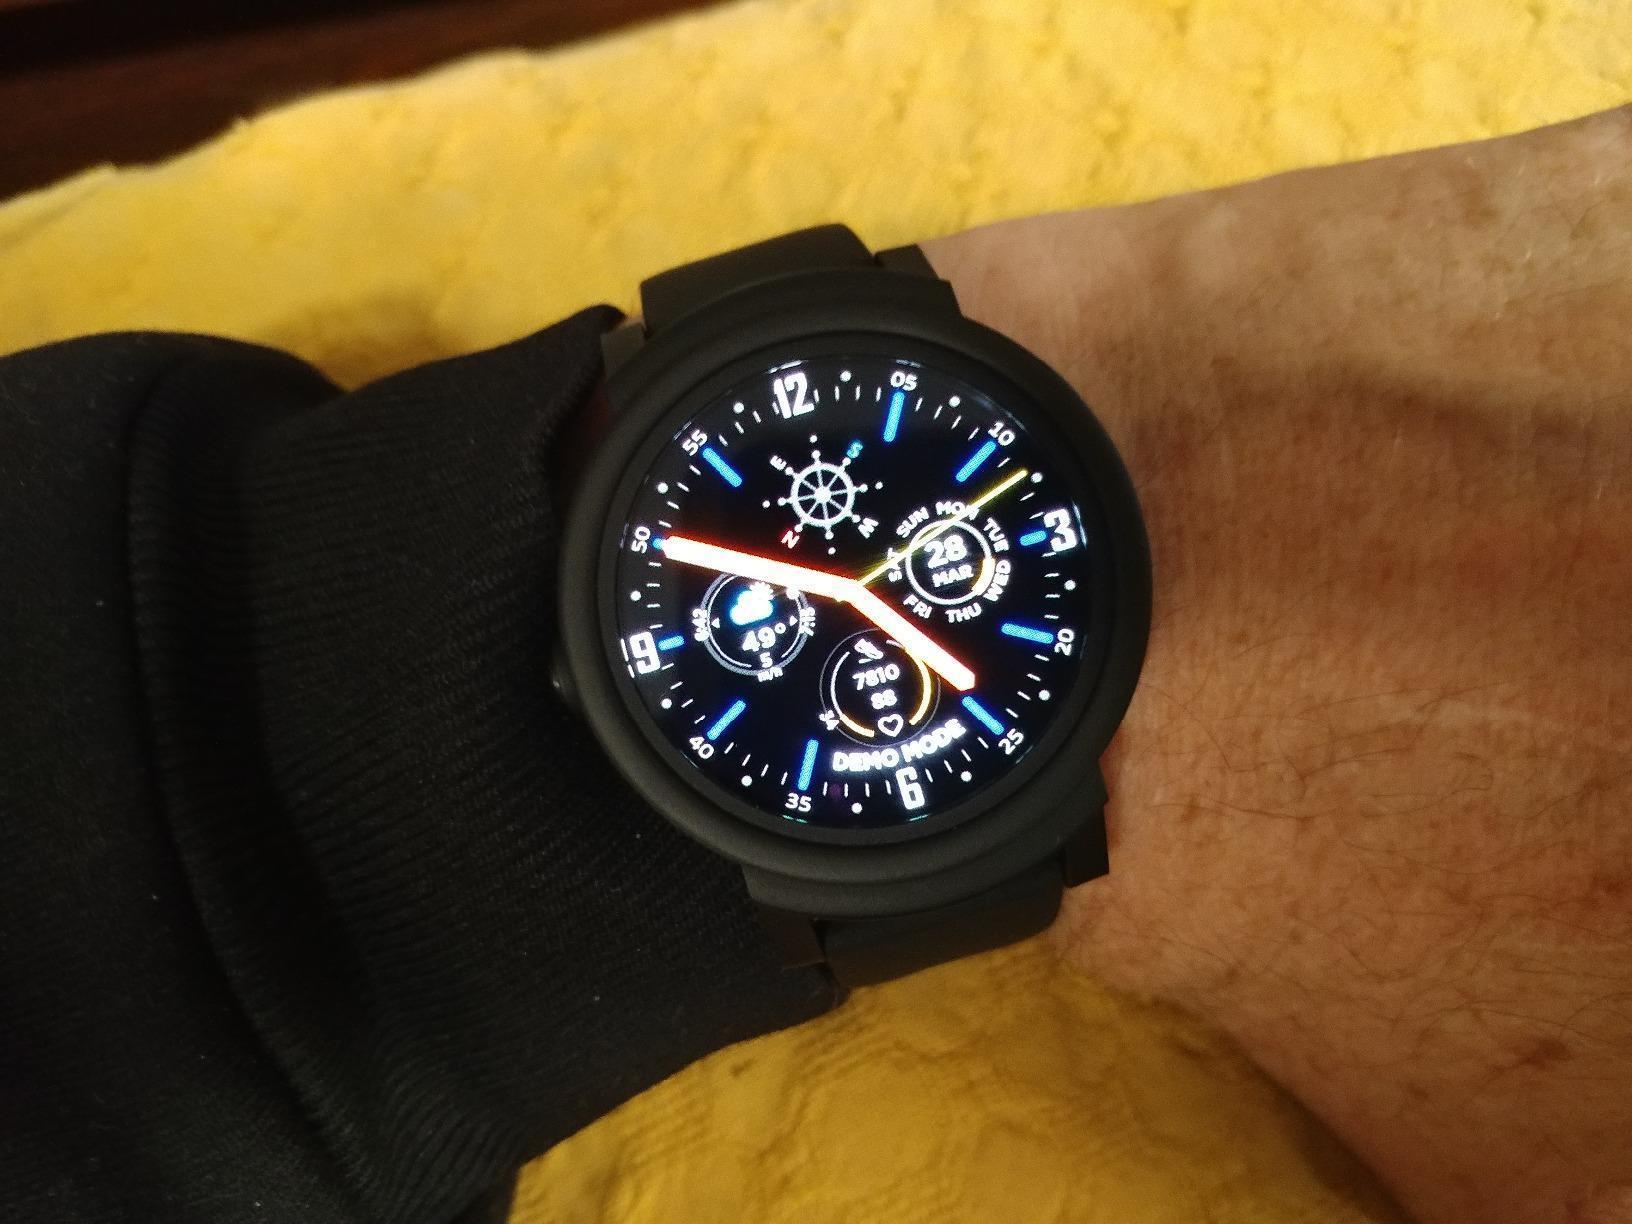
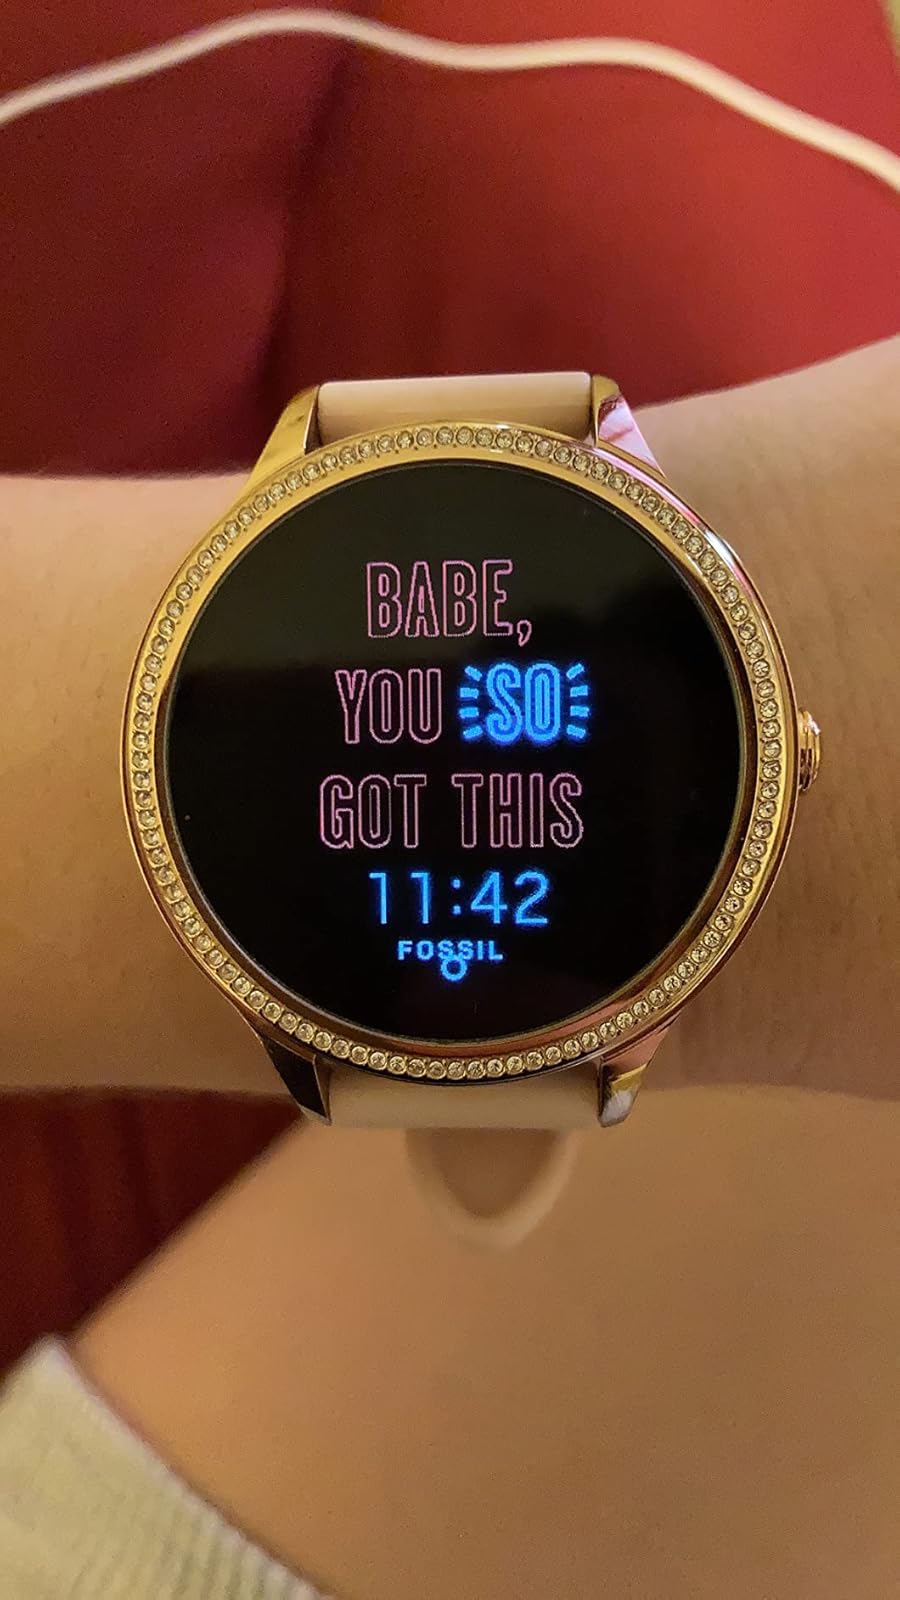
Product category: smartwatch
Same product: no